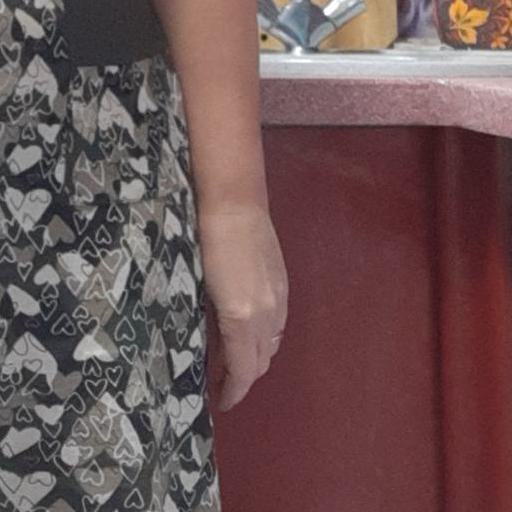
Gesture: no_gesture